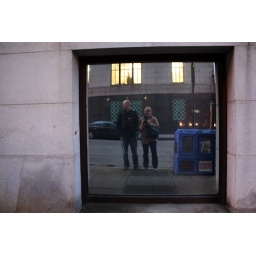
Hey, stand here and let me take a picture of us next to this newspaper stand in the window of this building!!!